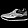
Label: Sneaker